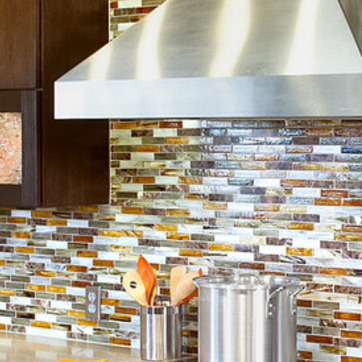
Material: tile